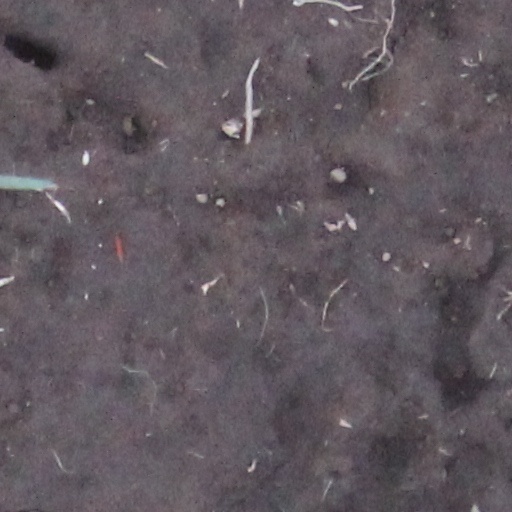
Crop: wheat